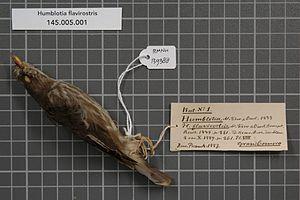
Le Gobemouche des Comores est une espèce d'oiseaux de la famille des Muscicapidae. Le Gobemouche des Comores est monotypique du genre Humblotia.
Léon Joseph Henry Humblot est un botaniste et naturaliste français né à Nancy le 3 juin 1852 et mort le 20 mars 1914 à Mitsamiouli. Résident de la Grande Comore, il fut surnommé le « Sultan blanc ».